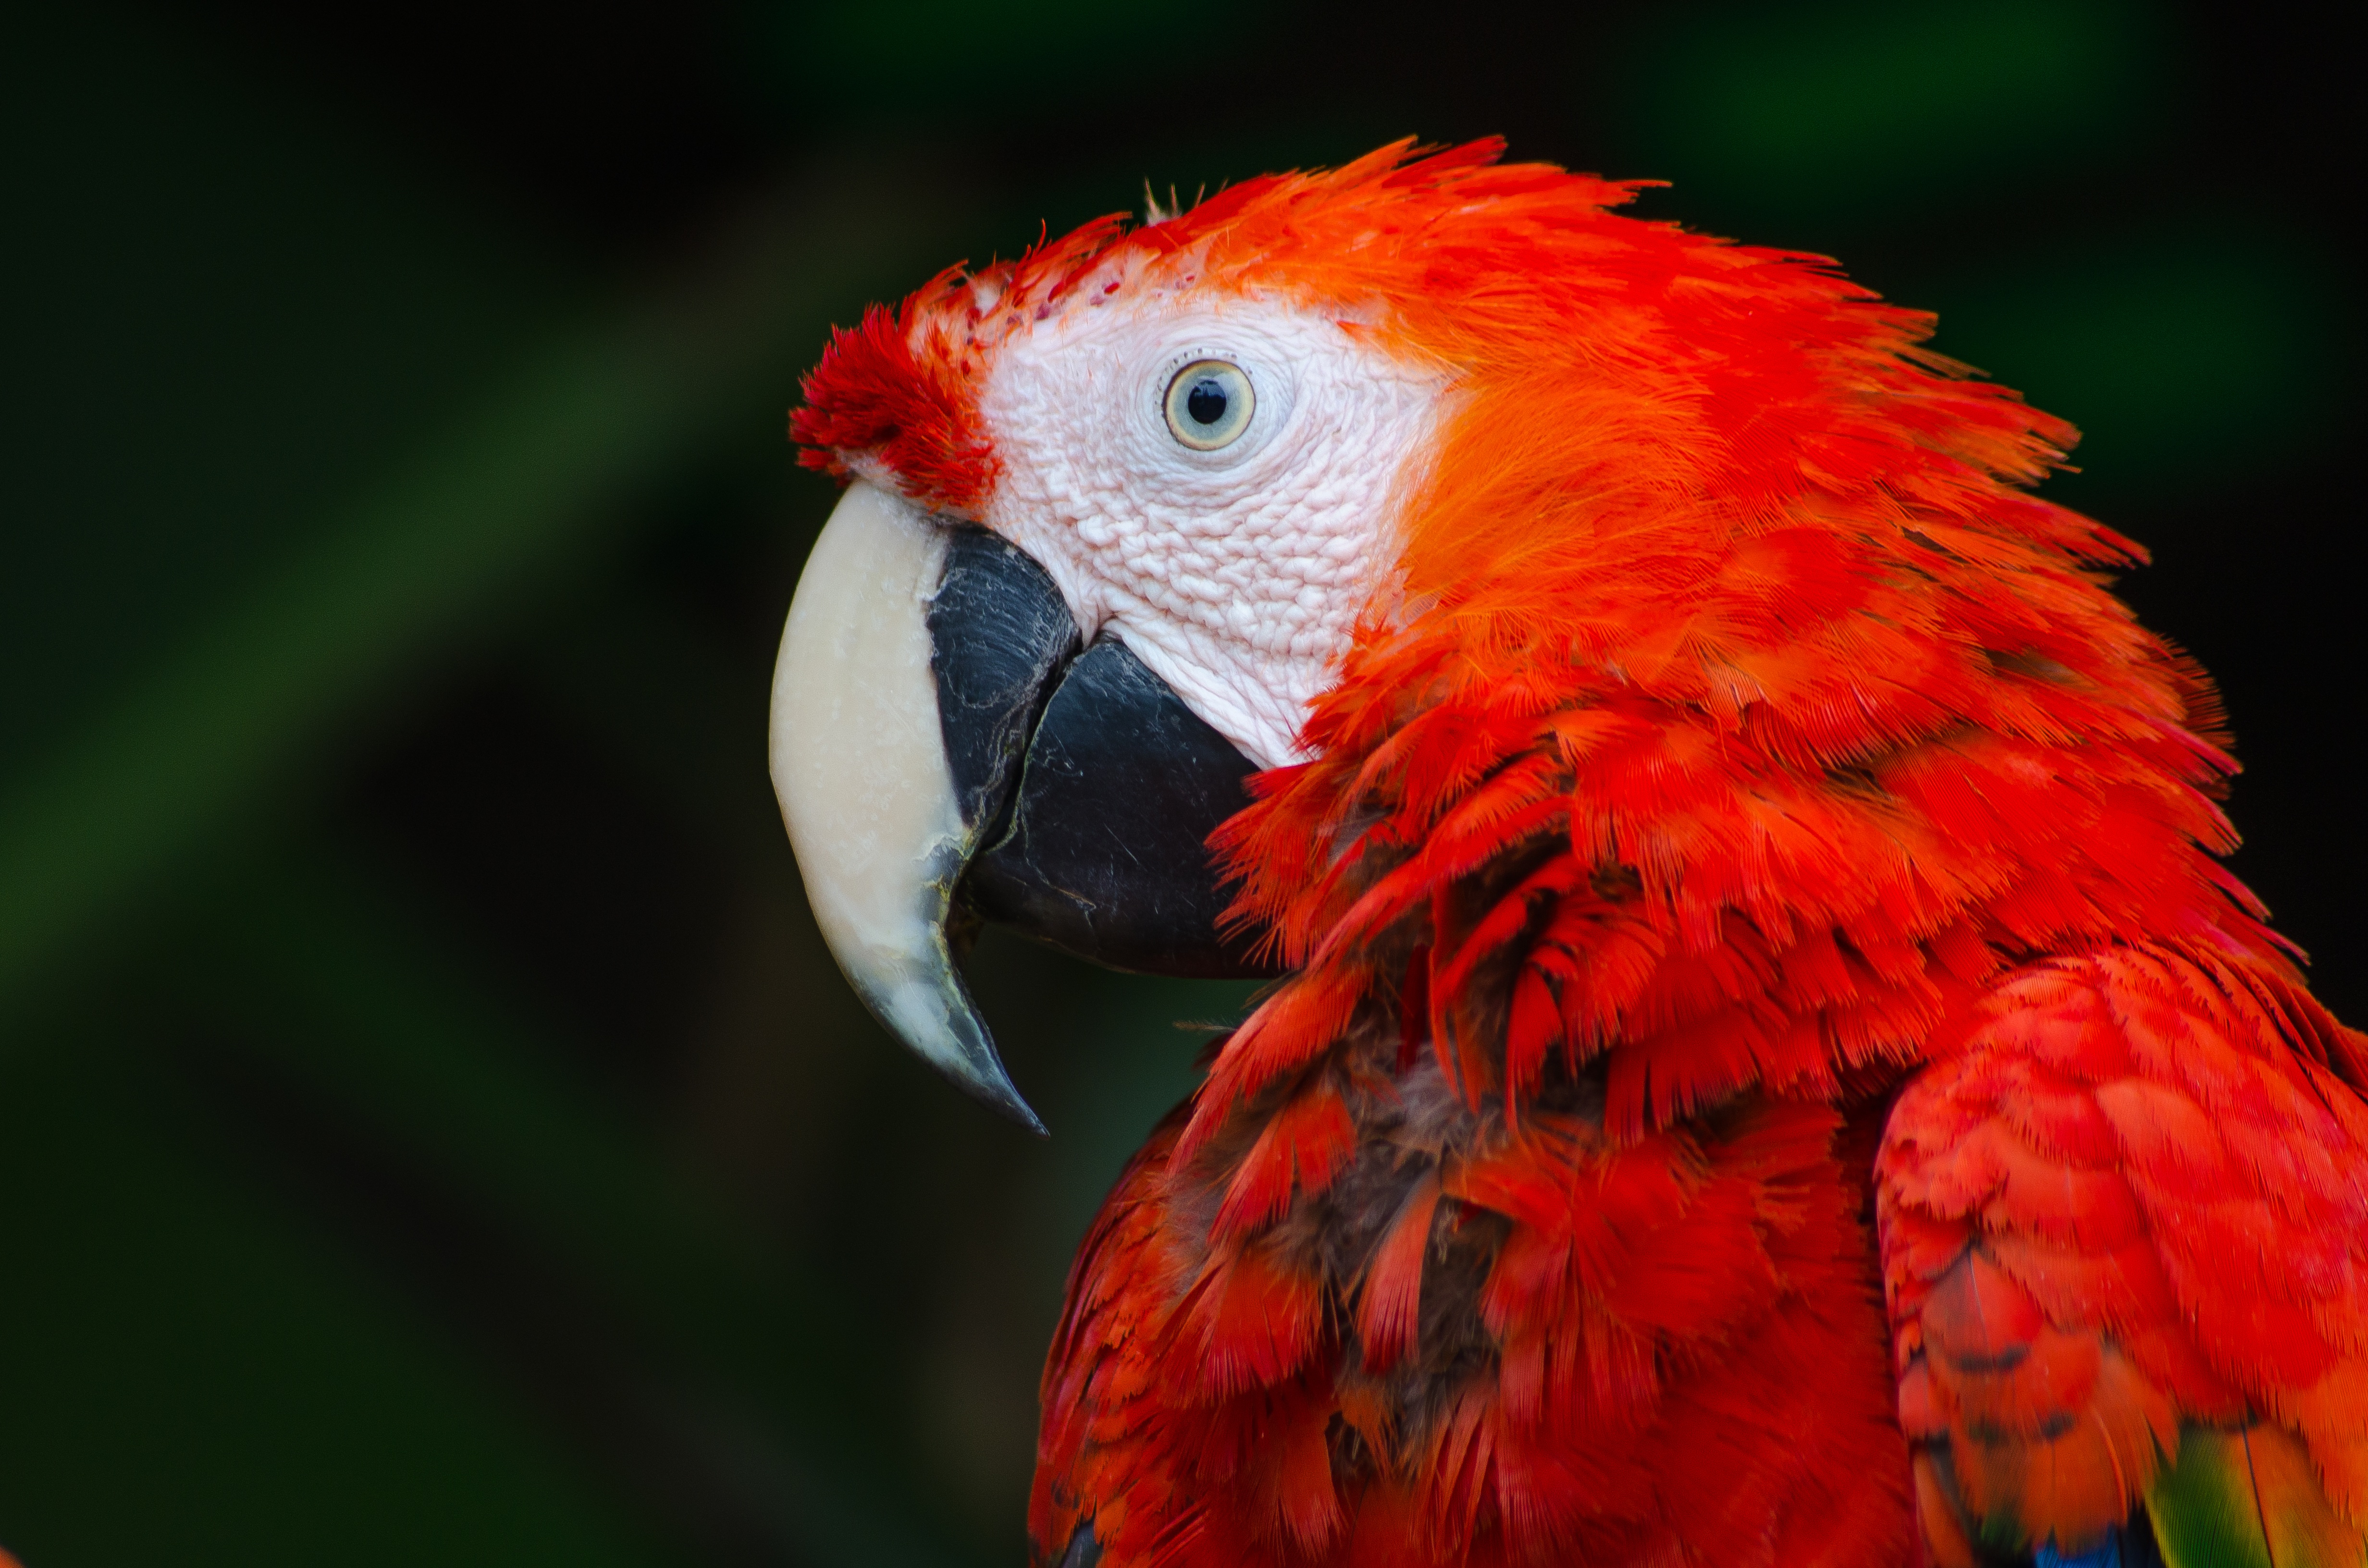
bird, red, beak, fauna, lorikeet, macaw, vertebrate, parrot